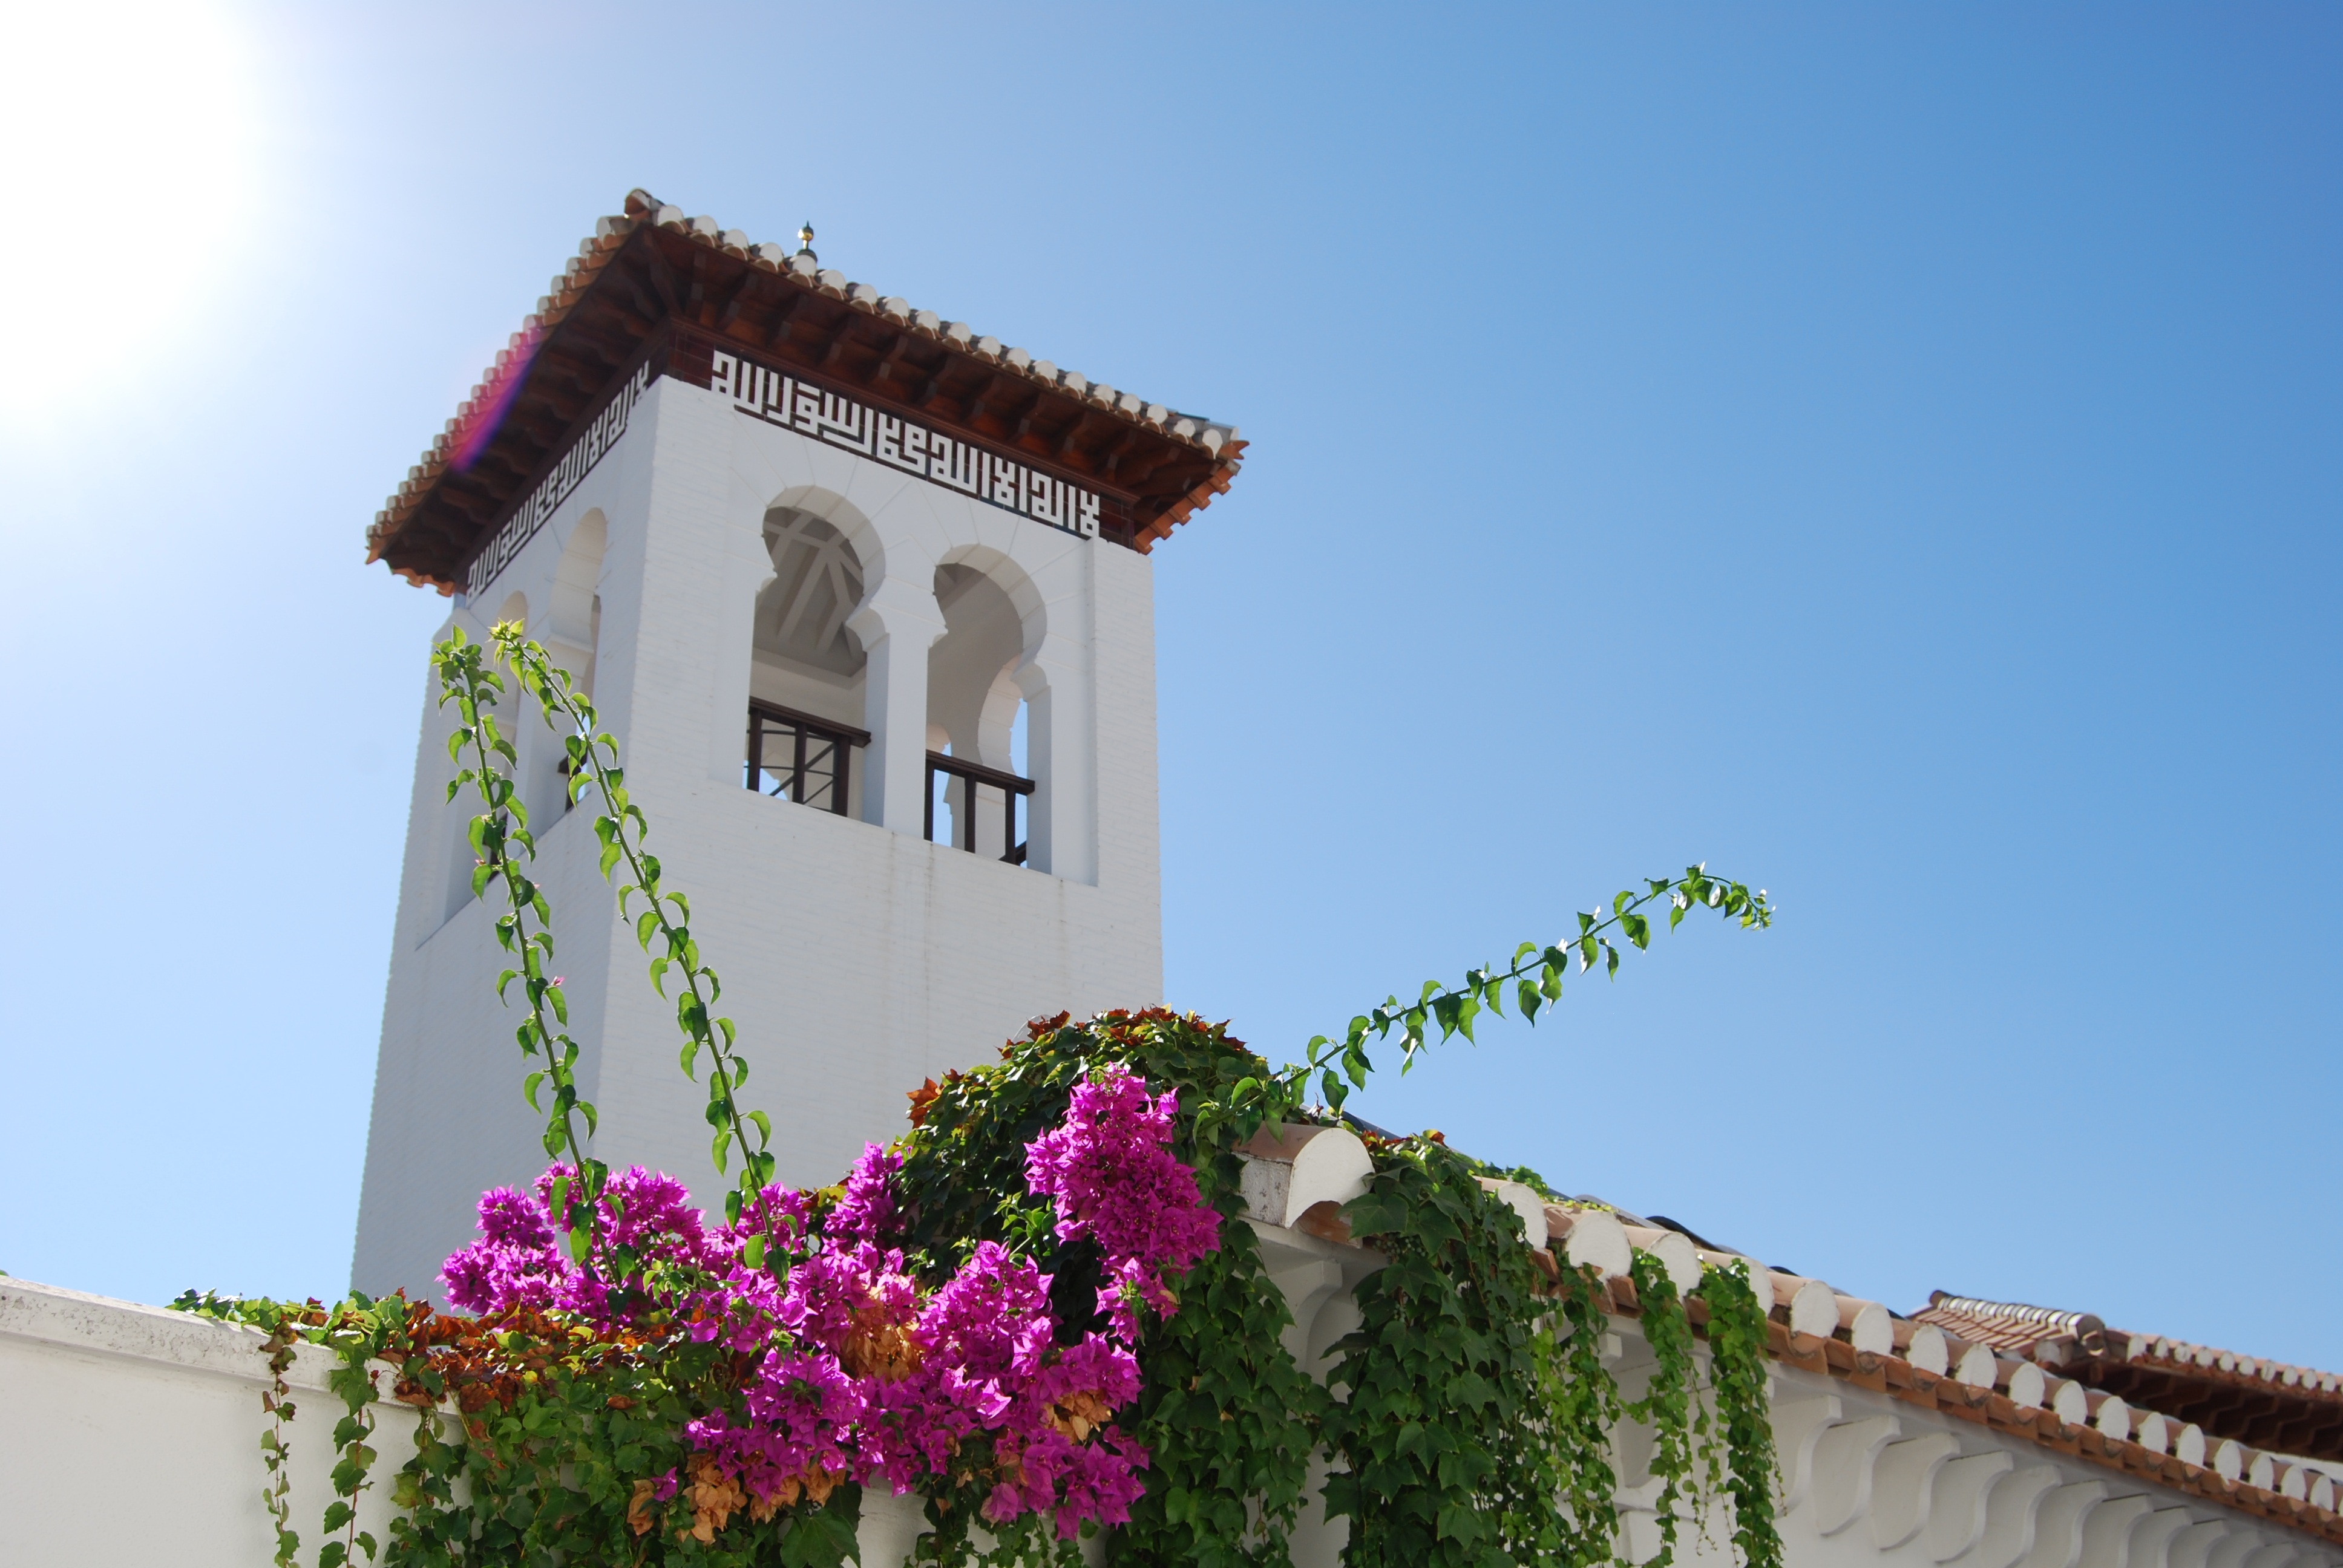
sky, villa, house, flower, building, vacation, tower, blue, tourism, place of worship, spain, rosa, granada, medieval tower, albaicin